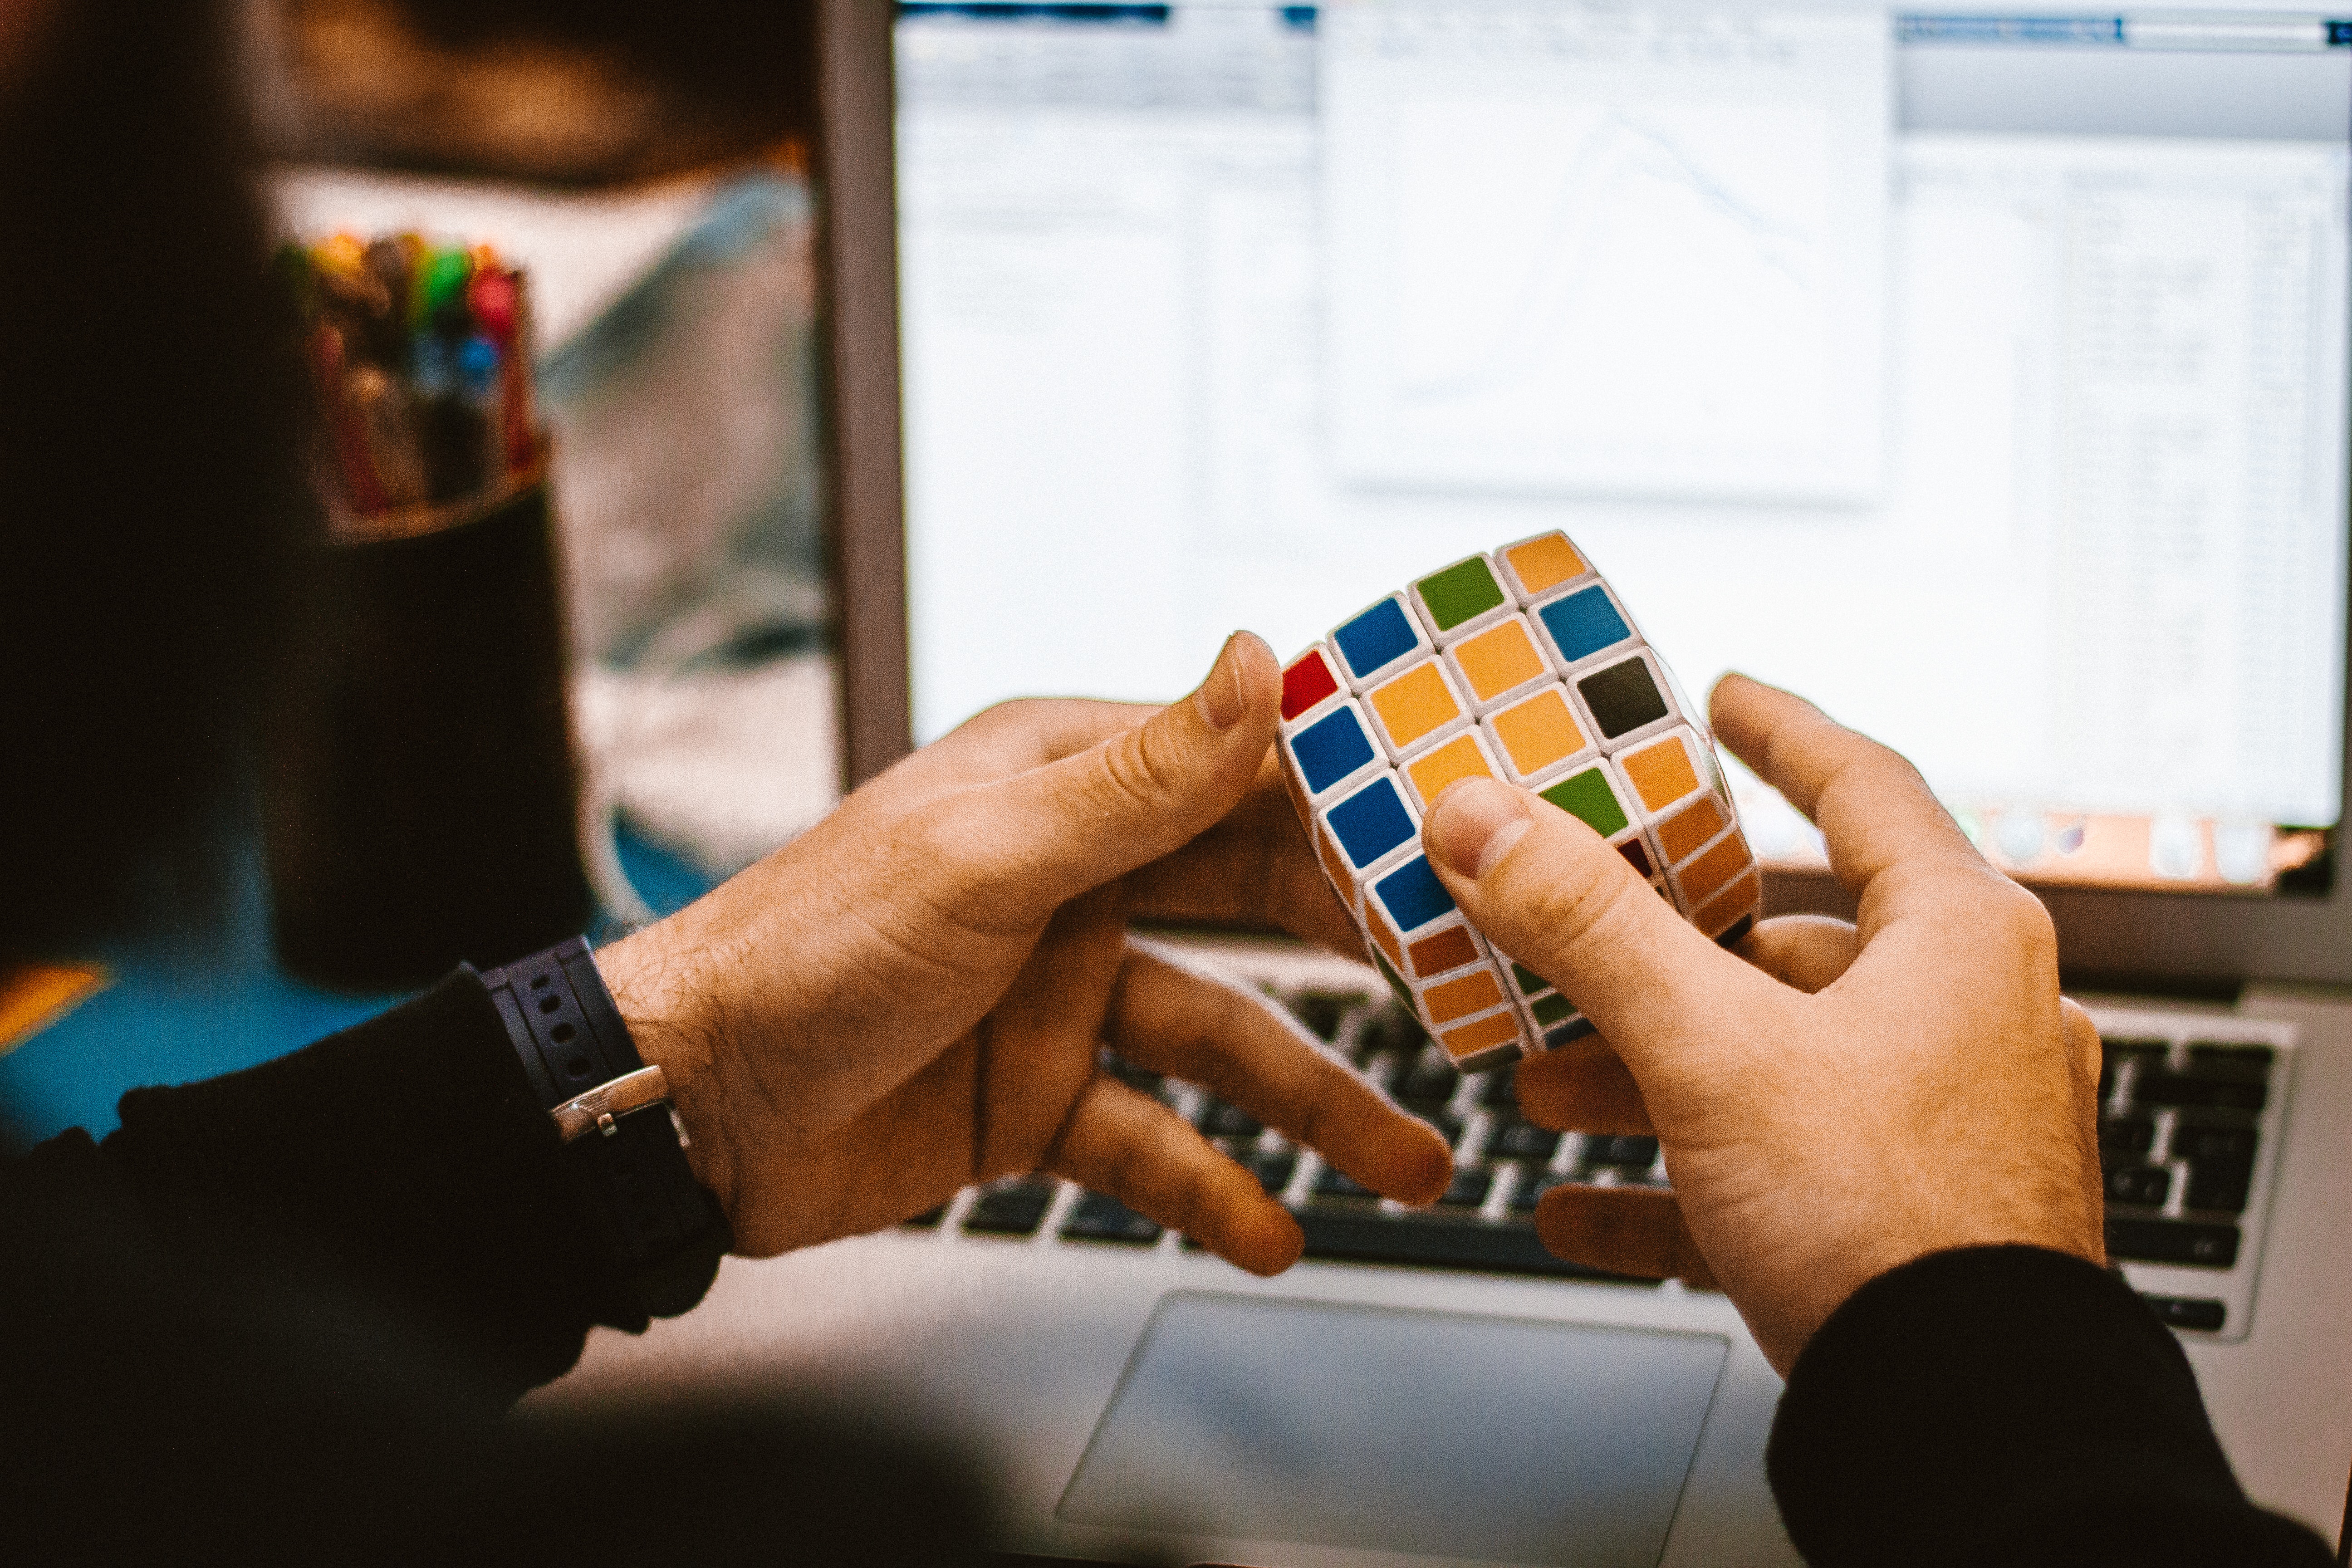
rubik's cube, hand, toy, finger, puzzle, mechanical puzzle, nail, thumb, Colorfulness, gesture, wrist, play